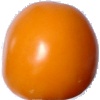
Label: yellow_tomato